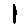
Label: 1